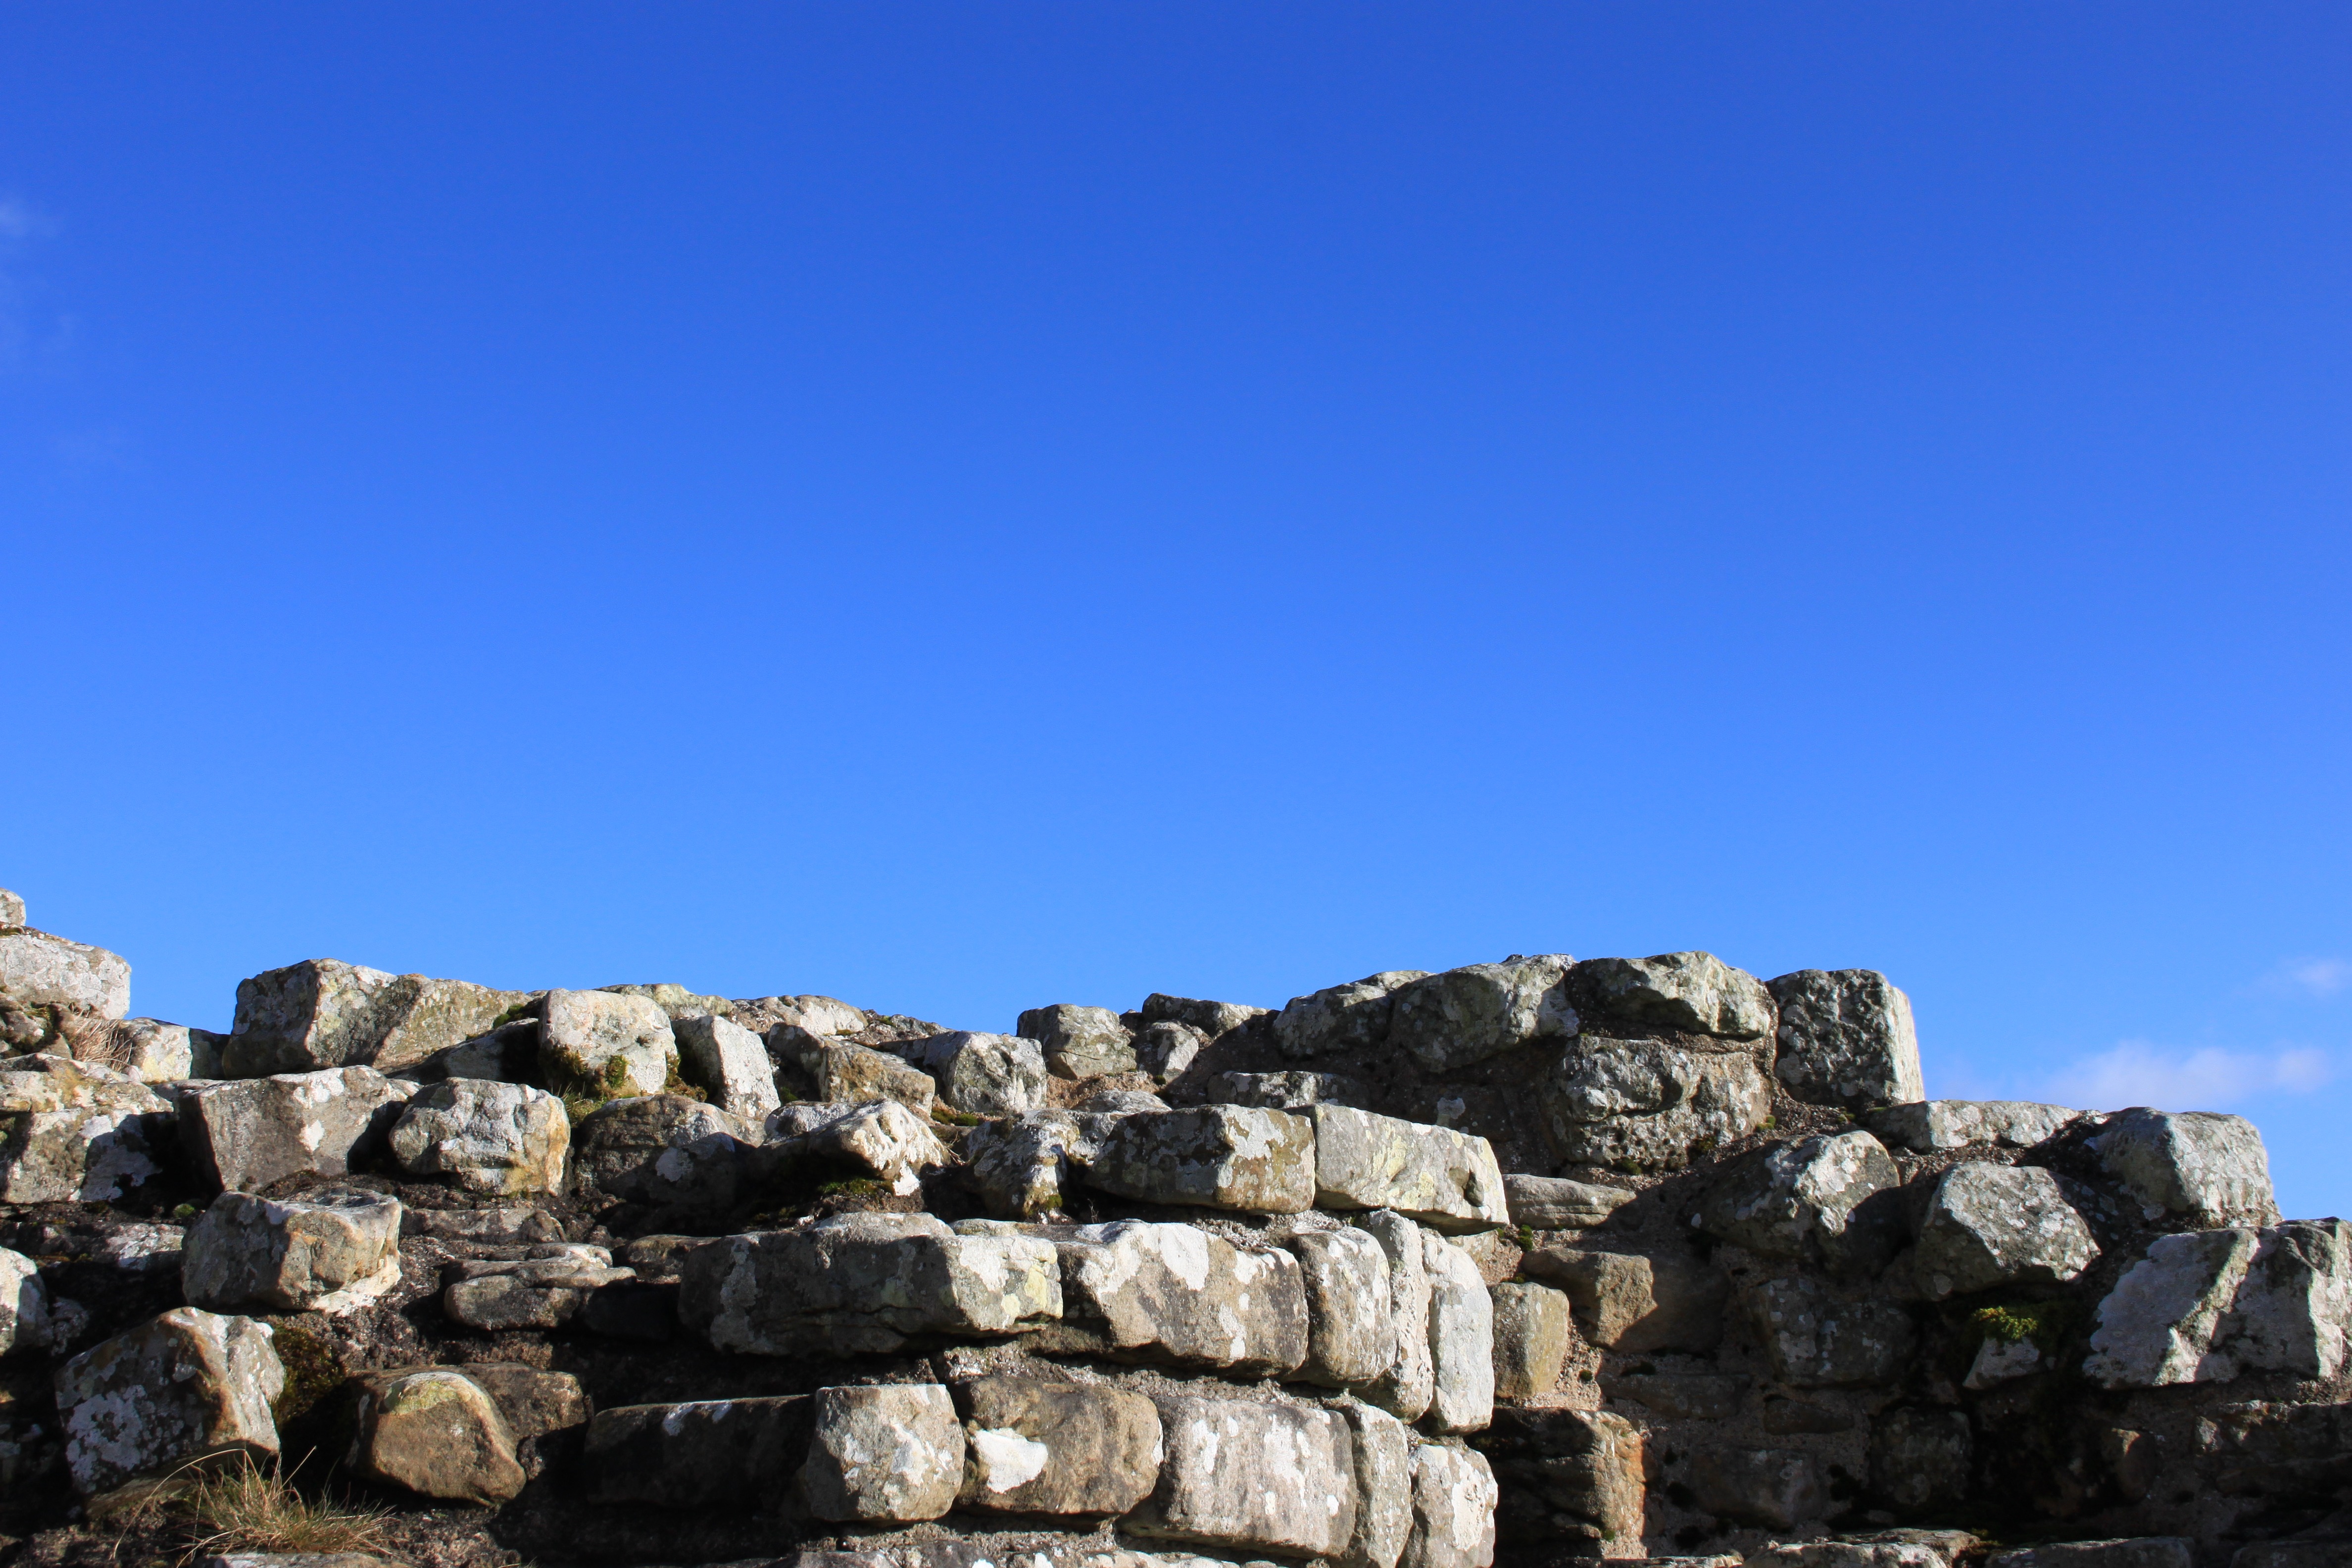
sea, coast, rock, mountain, sky, wall, mountain range, formation, cliff, castle, brick, terrain, fortress, geology, ruins, walls, plateau, roman, roman image